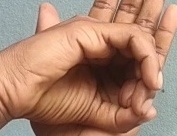
ASL sign: 0